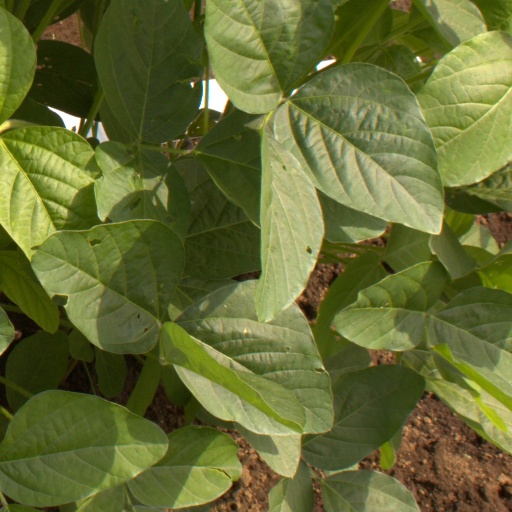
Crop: soybean